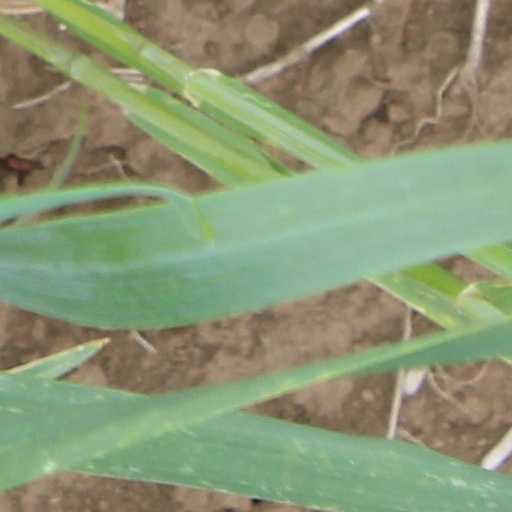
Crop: wheat